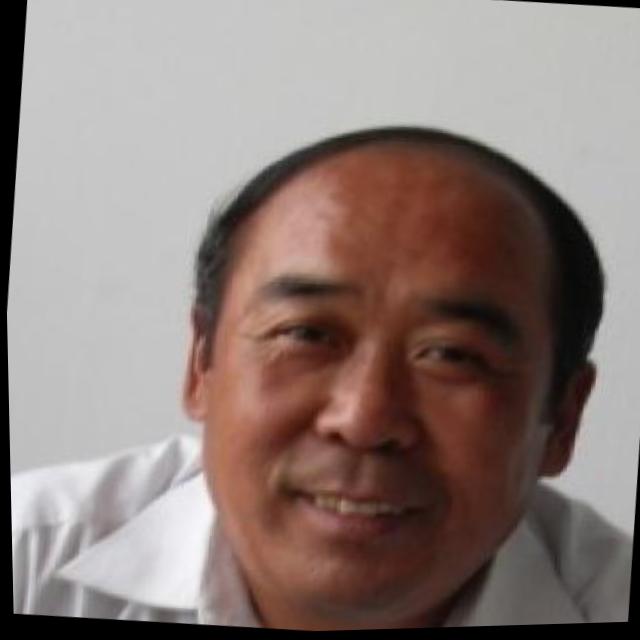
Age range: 45-64